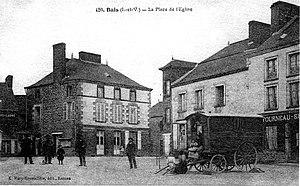
Bais (Ille-et-Vilaine)
Bais est une commune française située dans le département d'Ille-et-Vilaine en région Bretagne, peuplée de 2 419 habitants.